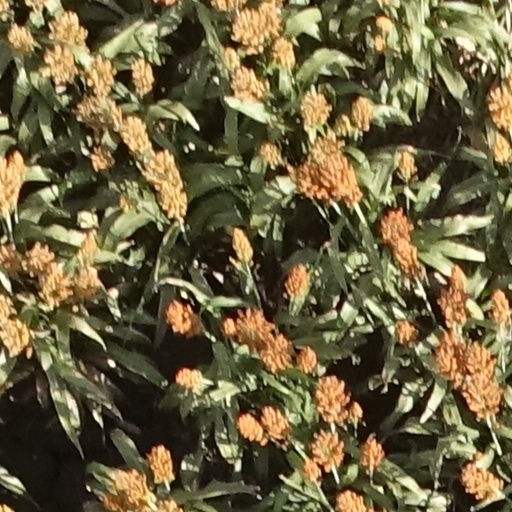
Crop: sorghum